The Best American Mystery Stories 2003

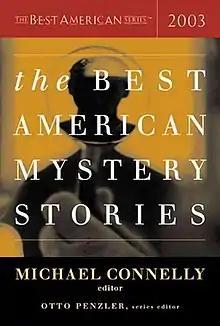
Published by Mariner Books

The Best American Mystery Stories 2003, a volume in "The Best American Mystery Stories" series, was edited by Otto Penzler and by guest editor Michael Connelly.